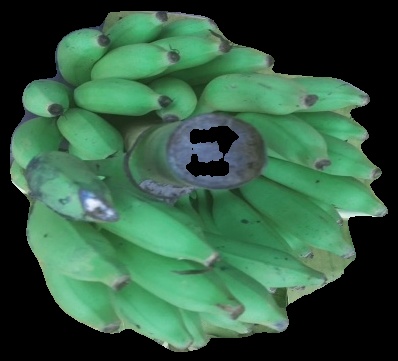
Variety: elakki-bale
Grade: grade2